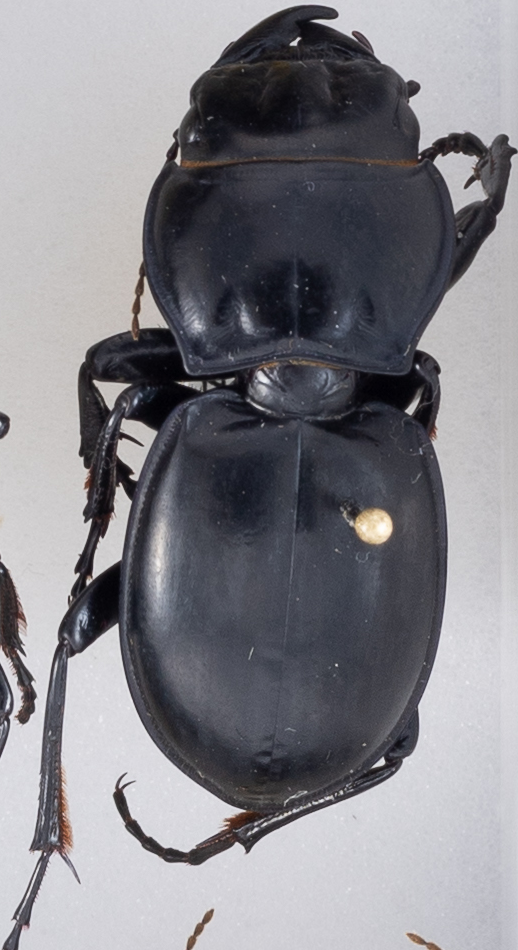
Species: Pasimachus californicus
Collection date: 2020-07-13
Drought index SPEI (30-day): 0.24
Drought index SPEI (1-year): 0.71
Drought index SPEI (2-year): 2.09